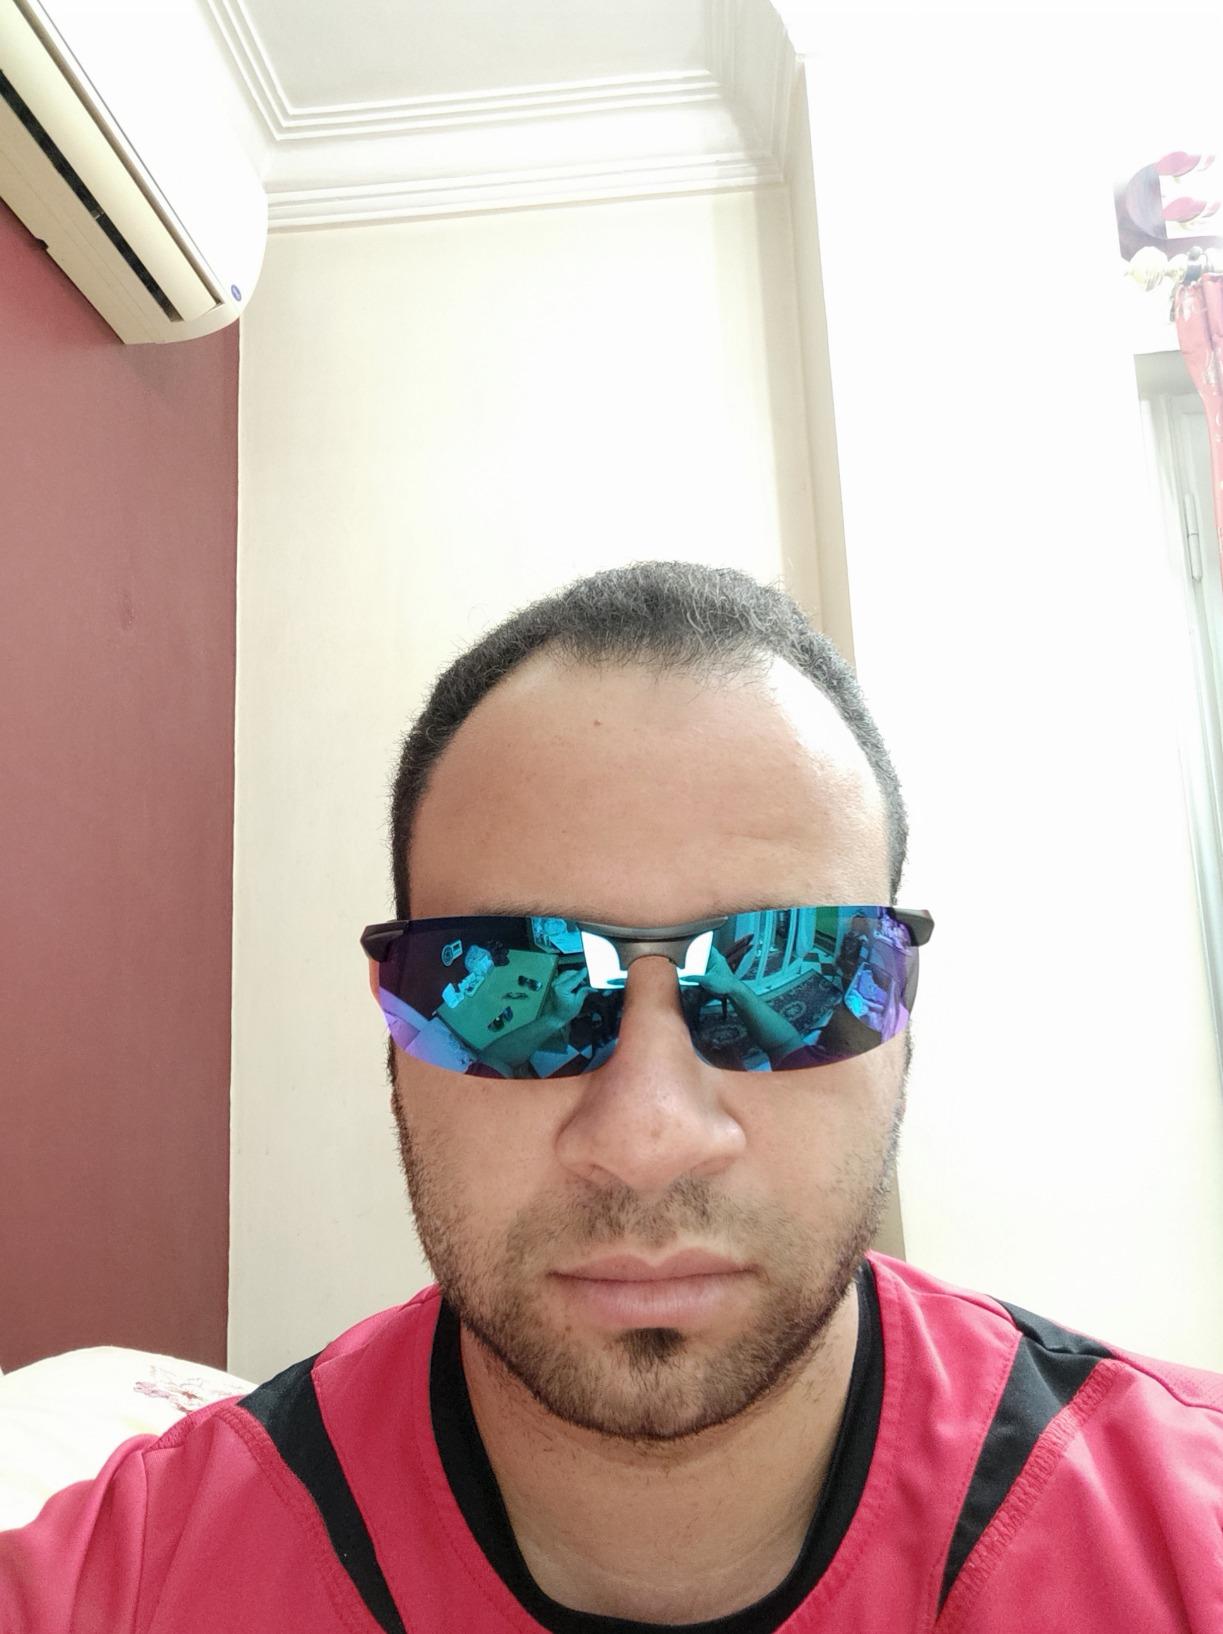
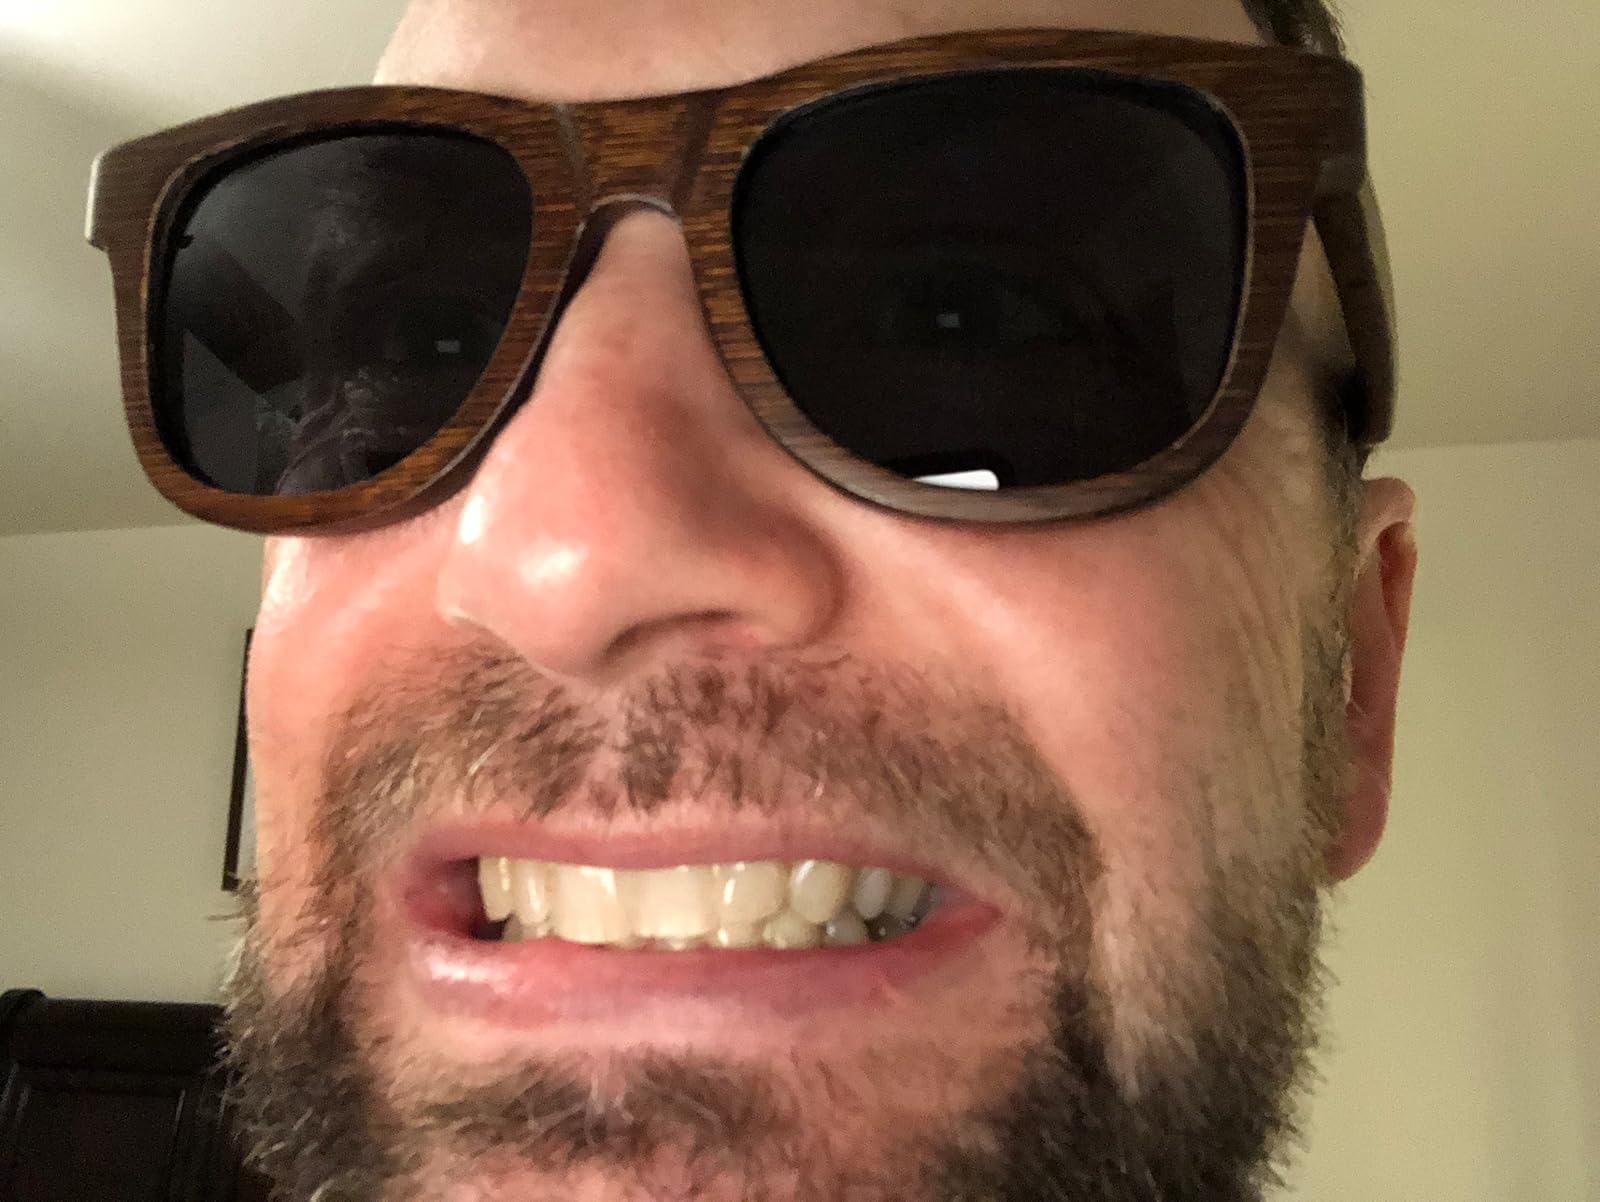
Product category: accessories_sunglasses
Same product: no